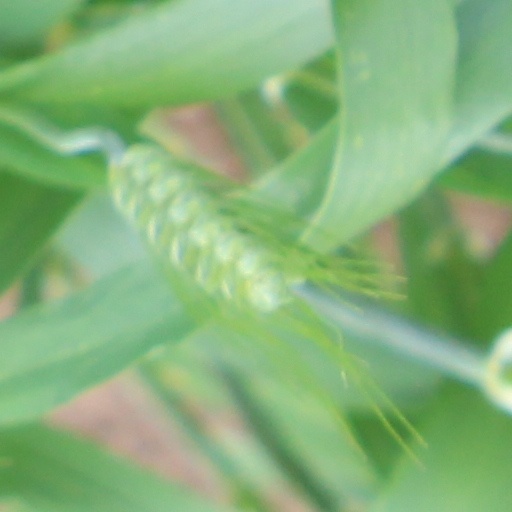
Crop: wheat